Artificial intelligence visual art

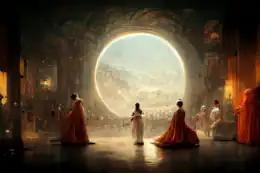
Impressionistic image of figures in a futuristic opera scene

Artificial intelligence visual art means visual artwork generated (or enhanced) through the use of artificial intelligence (AI) programs.